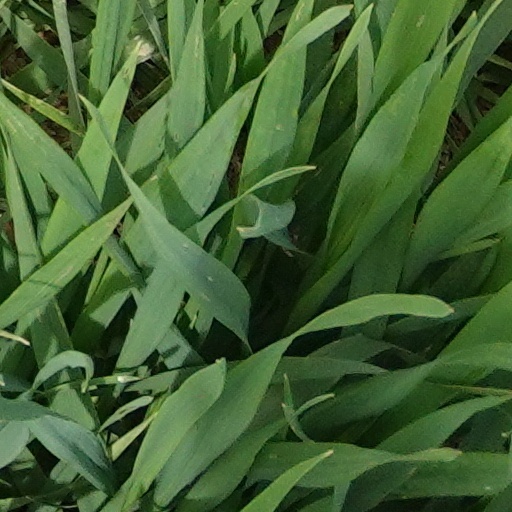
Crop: wheat